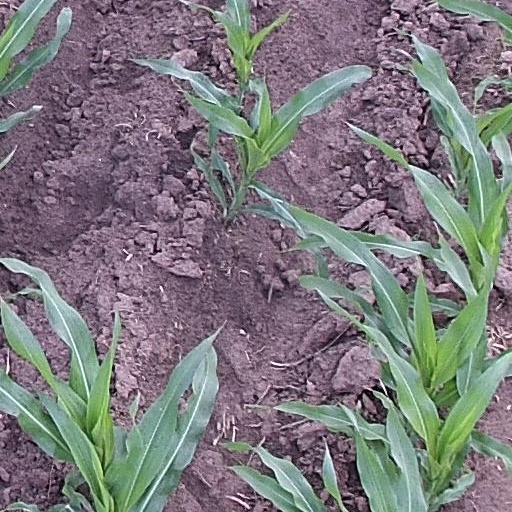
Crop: maize; corn